Rothenbrunnen

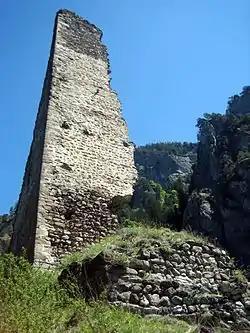
Ruins of Hochjuvalt castle

The ruins of Hochjuvalt Castle are listed as a Swiss heritage sites of national significance.